Church of St Oudoceus, Llandogo

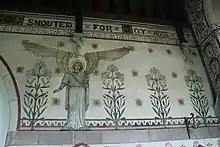
Chancel decoration of "angels and rows of lillies"

The church is constructed of Old Red Sandstone with Bath Stone dressings, creating a polychromatic display. It has a nave, roofed in Welsh slate, a chancel with vestry, two porches and a bellcote. The architectural historian John Newman